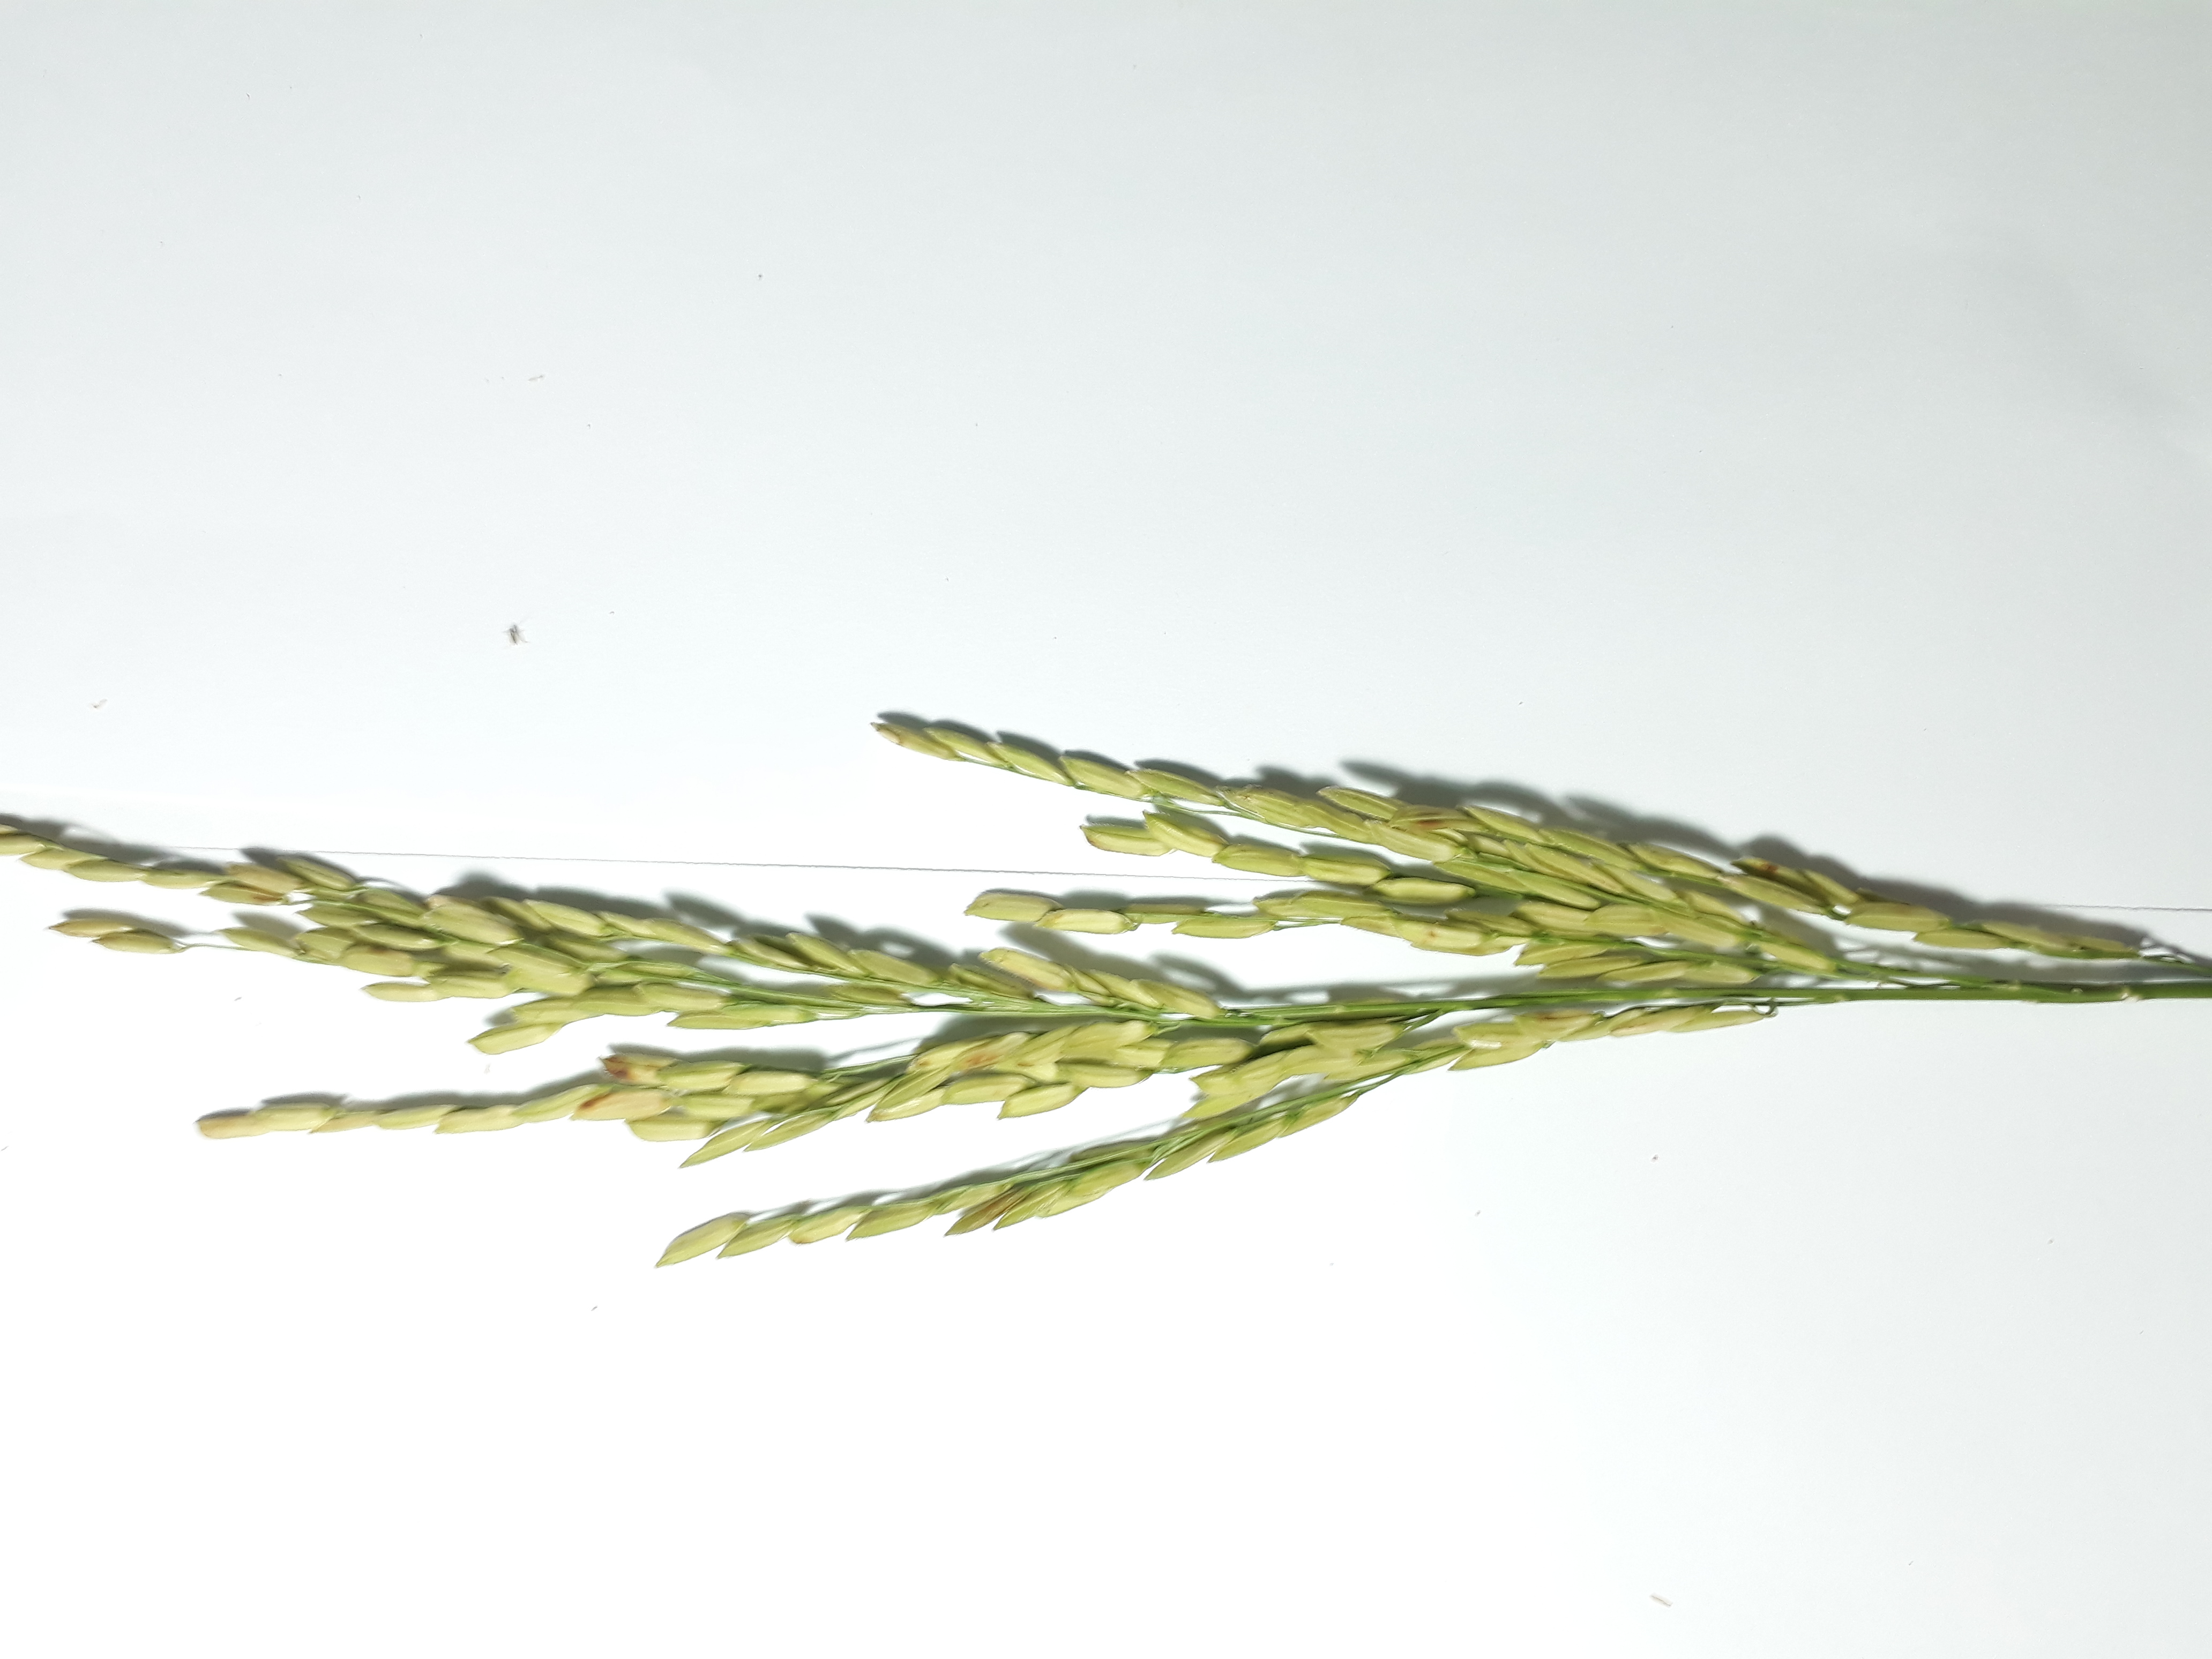
Label: Healthy